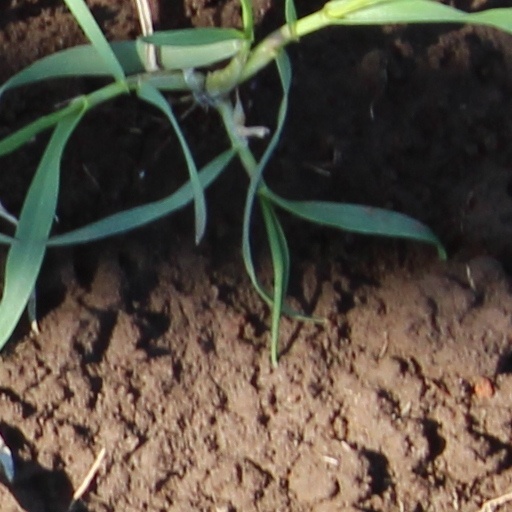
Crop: wheat